Yoweri Museveni

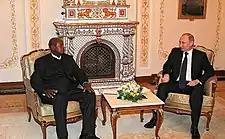
Vladimir Putin and Yoweri Museveni in 2012

Museveni was reelected on 20 February 2011 with a 68 percent majority with 59 percent of registered voters having voted. The election results were disputed by both the European Union and the opposition. "The electoral process was marred with avoidable administrative and logistical failures", according to the European Union election observer team.